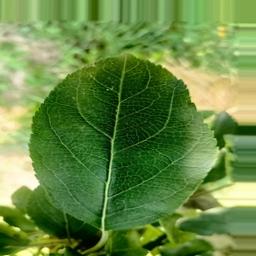
Label: Healthy